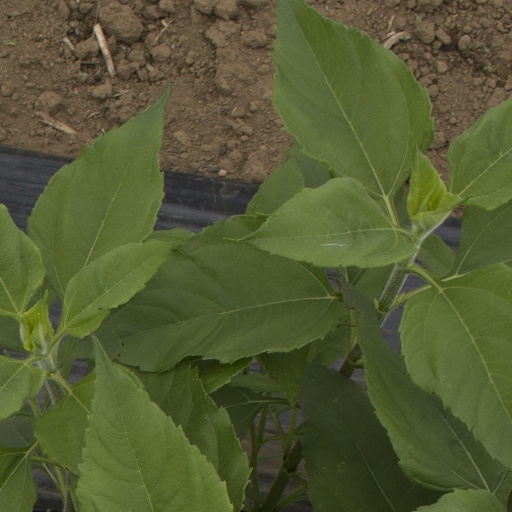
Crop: Jerusalem artichoke